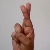
The image shows a hand gesture representing the letter 'R' in Indian Sign Language.